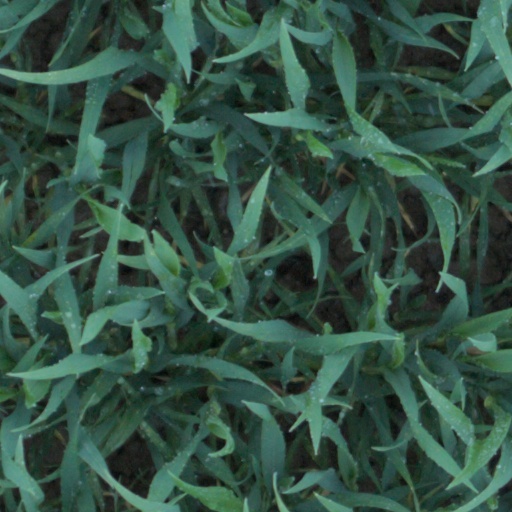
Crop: wheat